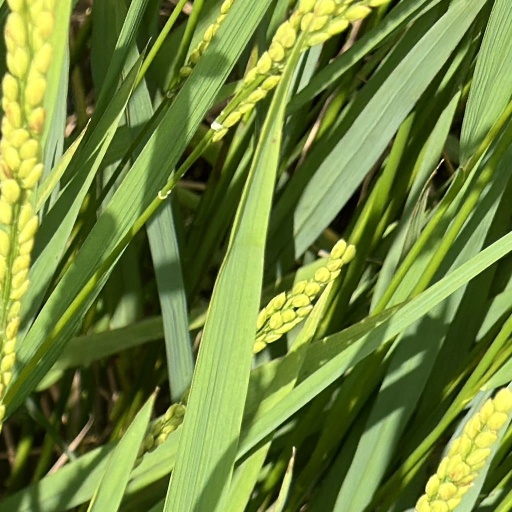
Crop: rice